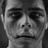
Emotion: sad